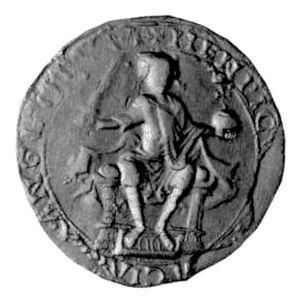
Henri Iᵉʳ d'Angleterre, dit Henri Beauclerc, est roi d'Angleterre de 1100 à sa mort et également duc de Normandie de 1106 à sa mort. Quatrième fils de Guillaume le Conquérant et de son épouse Mathilde de Flandre, il reçoit une éducation en latin et dans les arts libéraux pendant son enfance. À la mort de son père en 1087, ses frères aînés Robert Courteheuse et Guillaume le Roux héritent respectivement du duché de Normandie et du royaume d'Angleterre, tandis qu'il se retrouve lui-même sans terre et contraint de choisir entre ses frères rivaux. Henri obtient de Robert Courteheuse la cession du Cotentin, mais il en est finalement chassé en 1091, victime de la réconciliation de ce dernier avec Guillaume le Roux. Il parvient toutefois à reconstruire graduellement son pouvoir dans le Cotentin et à s'allier avec Guillaume contre Robert au cours des années suivantes.